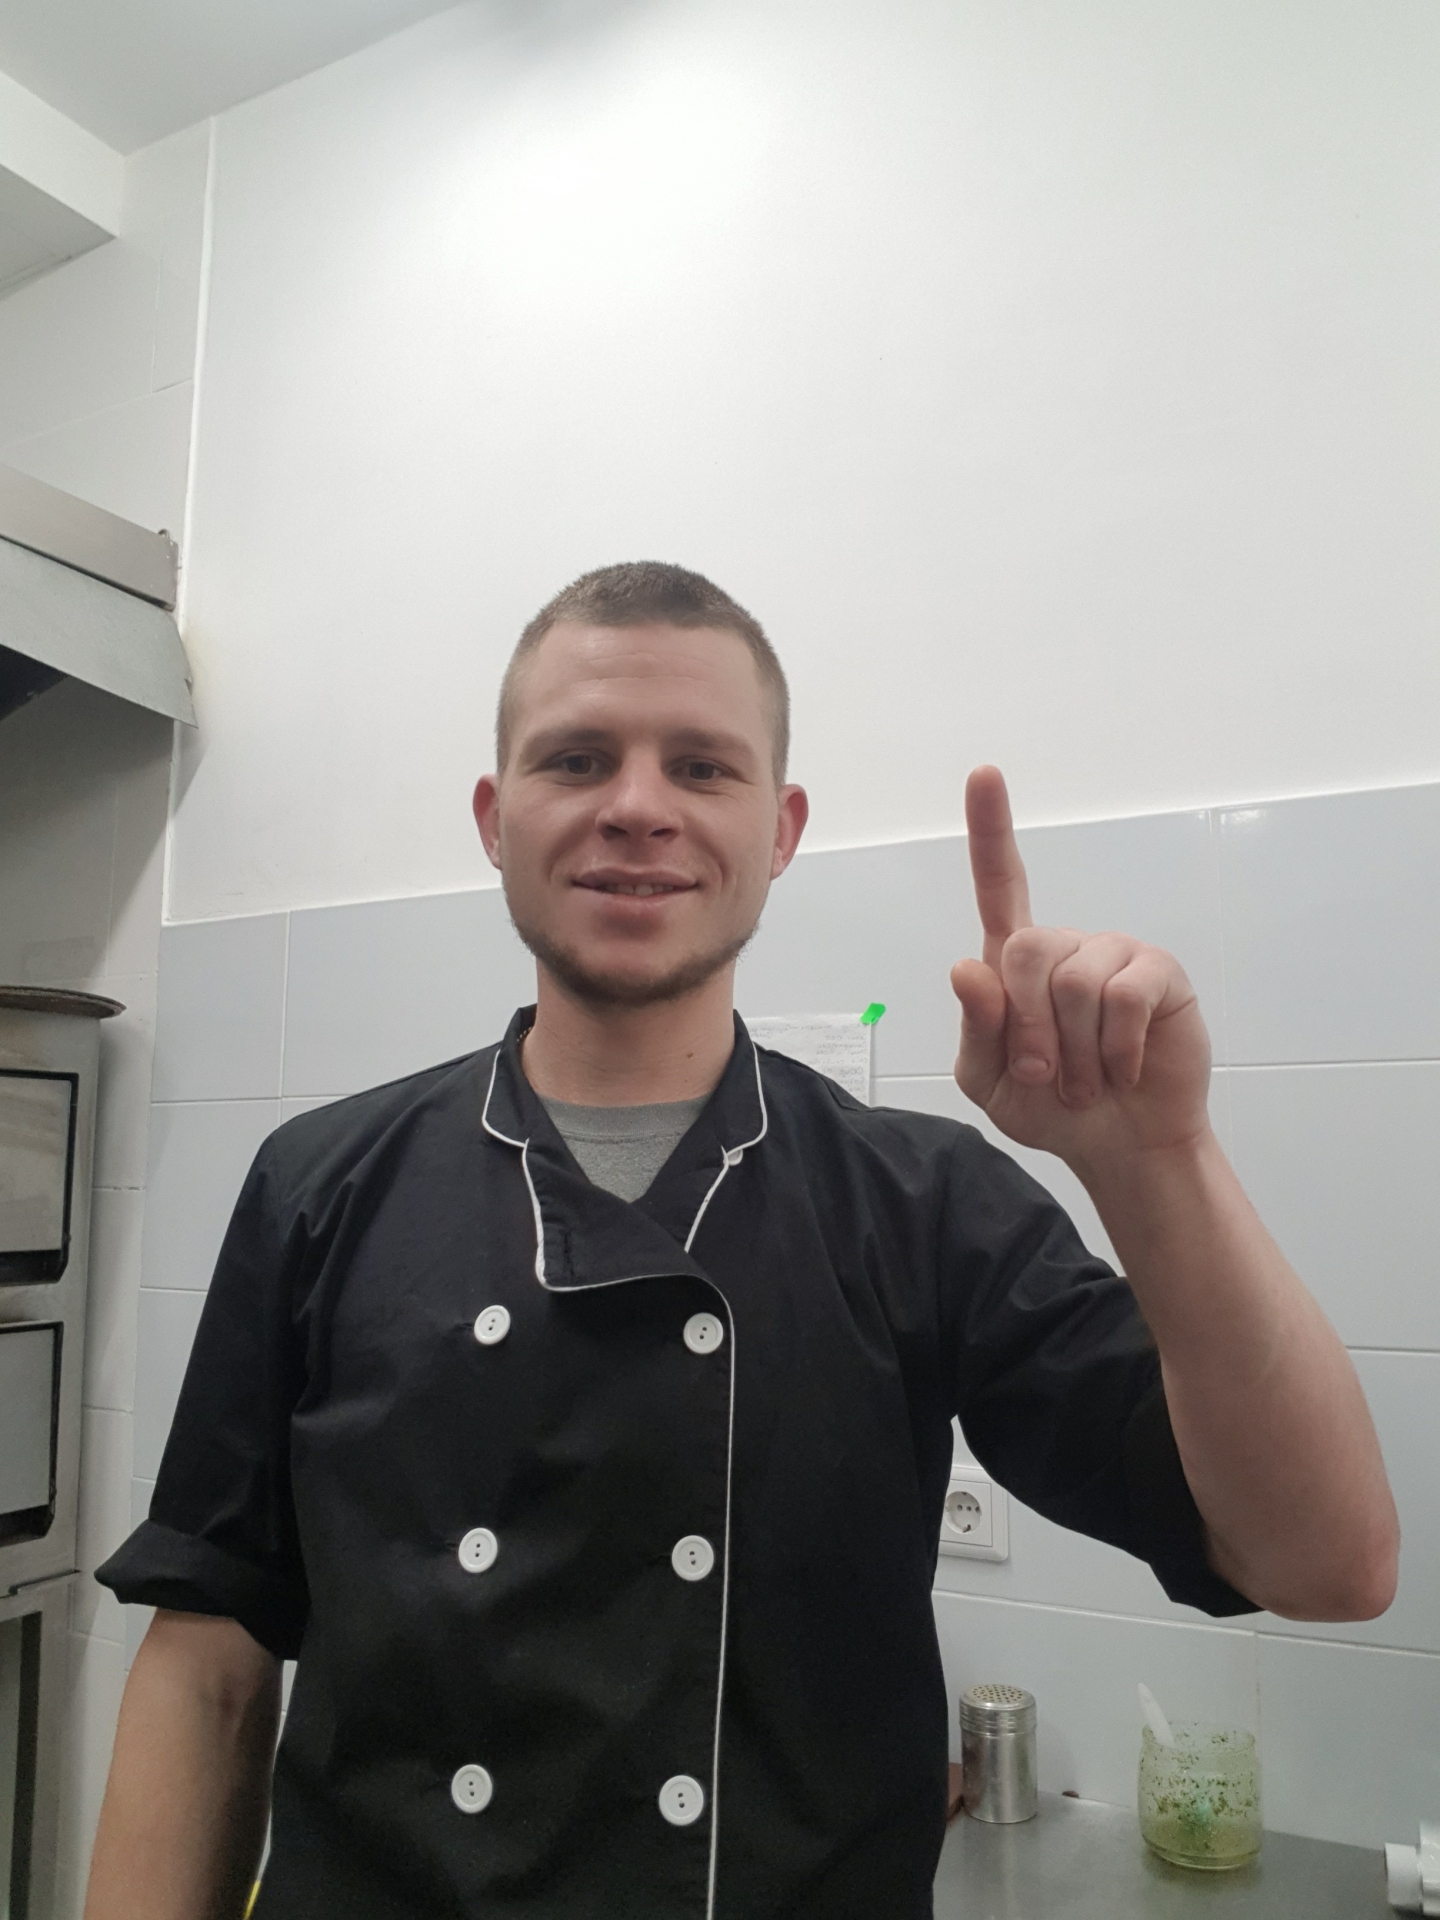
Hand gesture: one